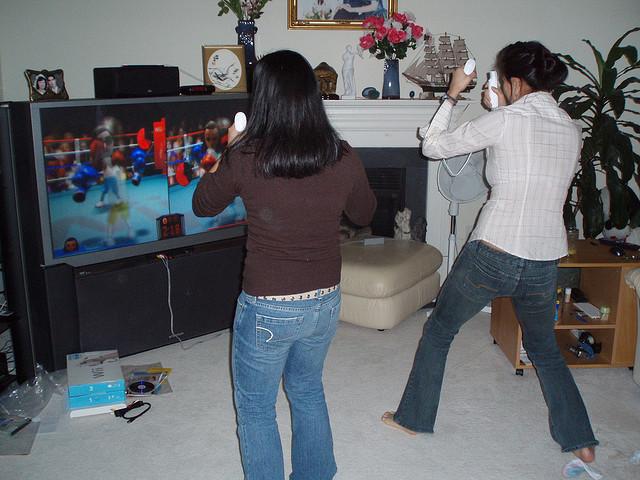
Two attractive young women play a video game on the Nintendo Wii.